Ferretti Group

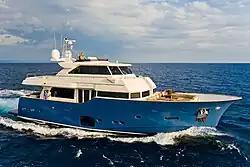
A Mochi Craft Long Range 23

In 2009, to align to the new market scenario, Ferretti Group changed its organisational structure and undertook a series of strategic and operative actions. In December, with the aim of continuing to focus on its core business, the Ferretti Group sold its 60% holding in Pinmar S.L., a Spanish company specializing in painting mega-yachts to Irish entrepreneur Sean Ewing.